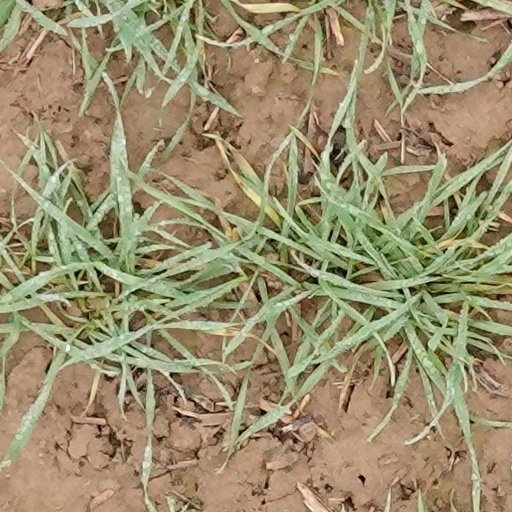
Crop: wheat